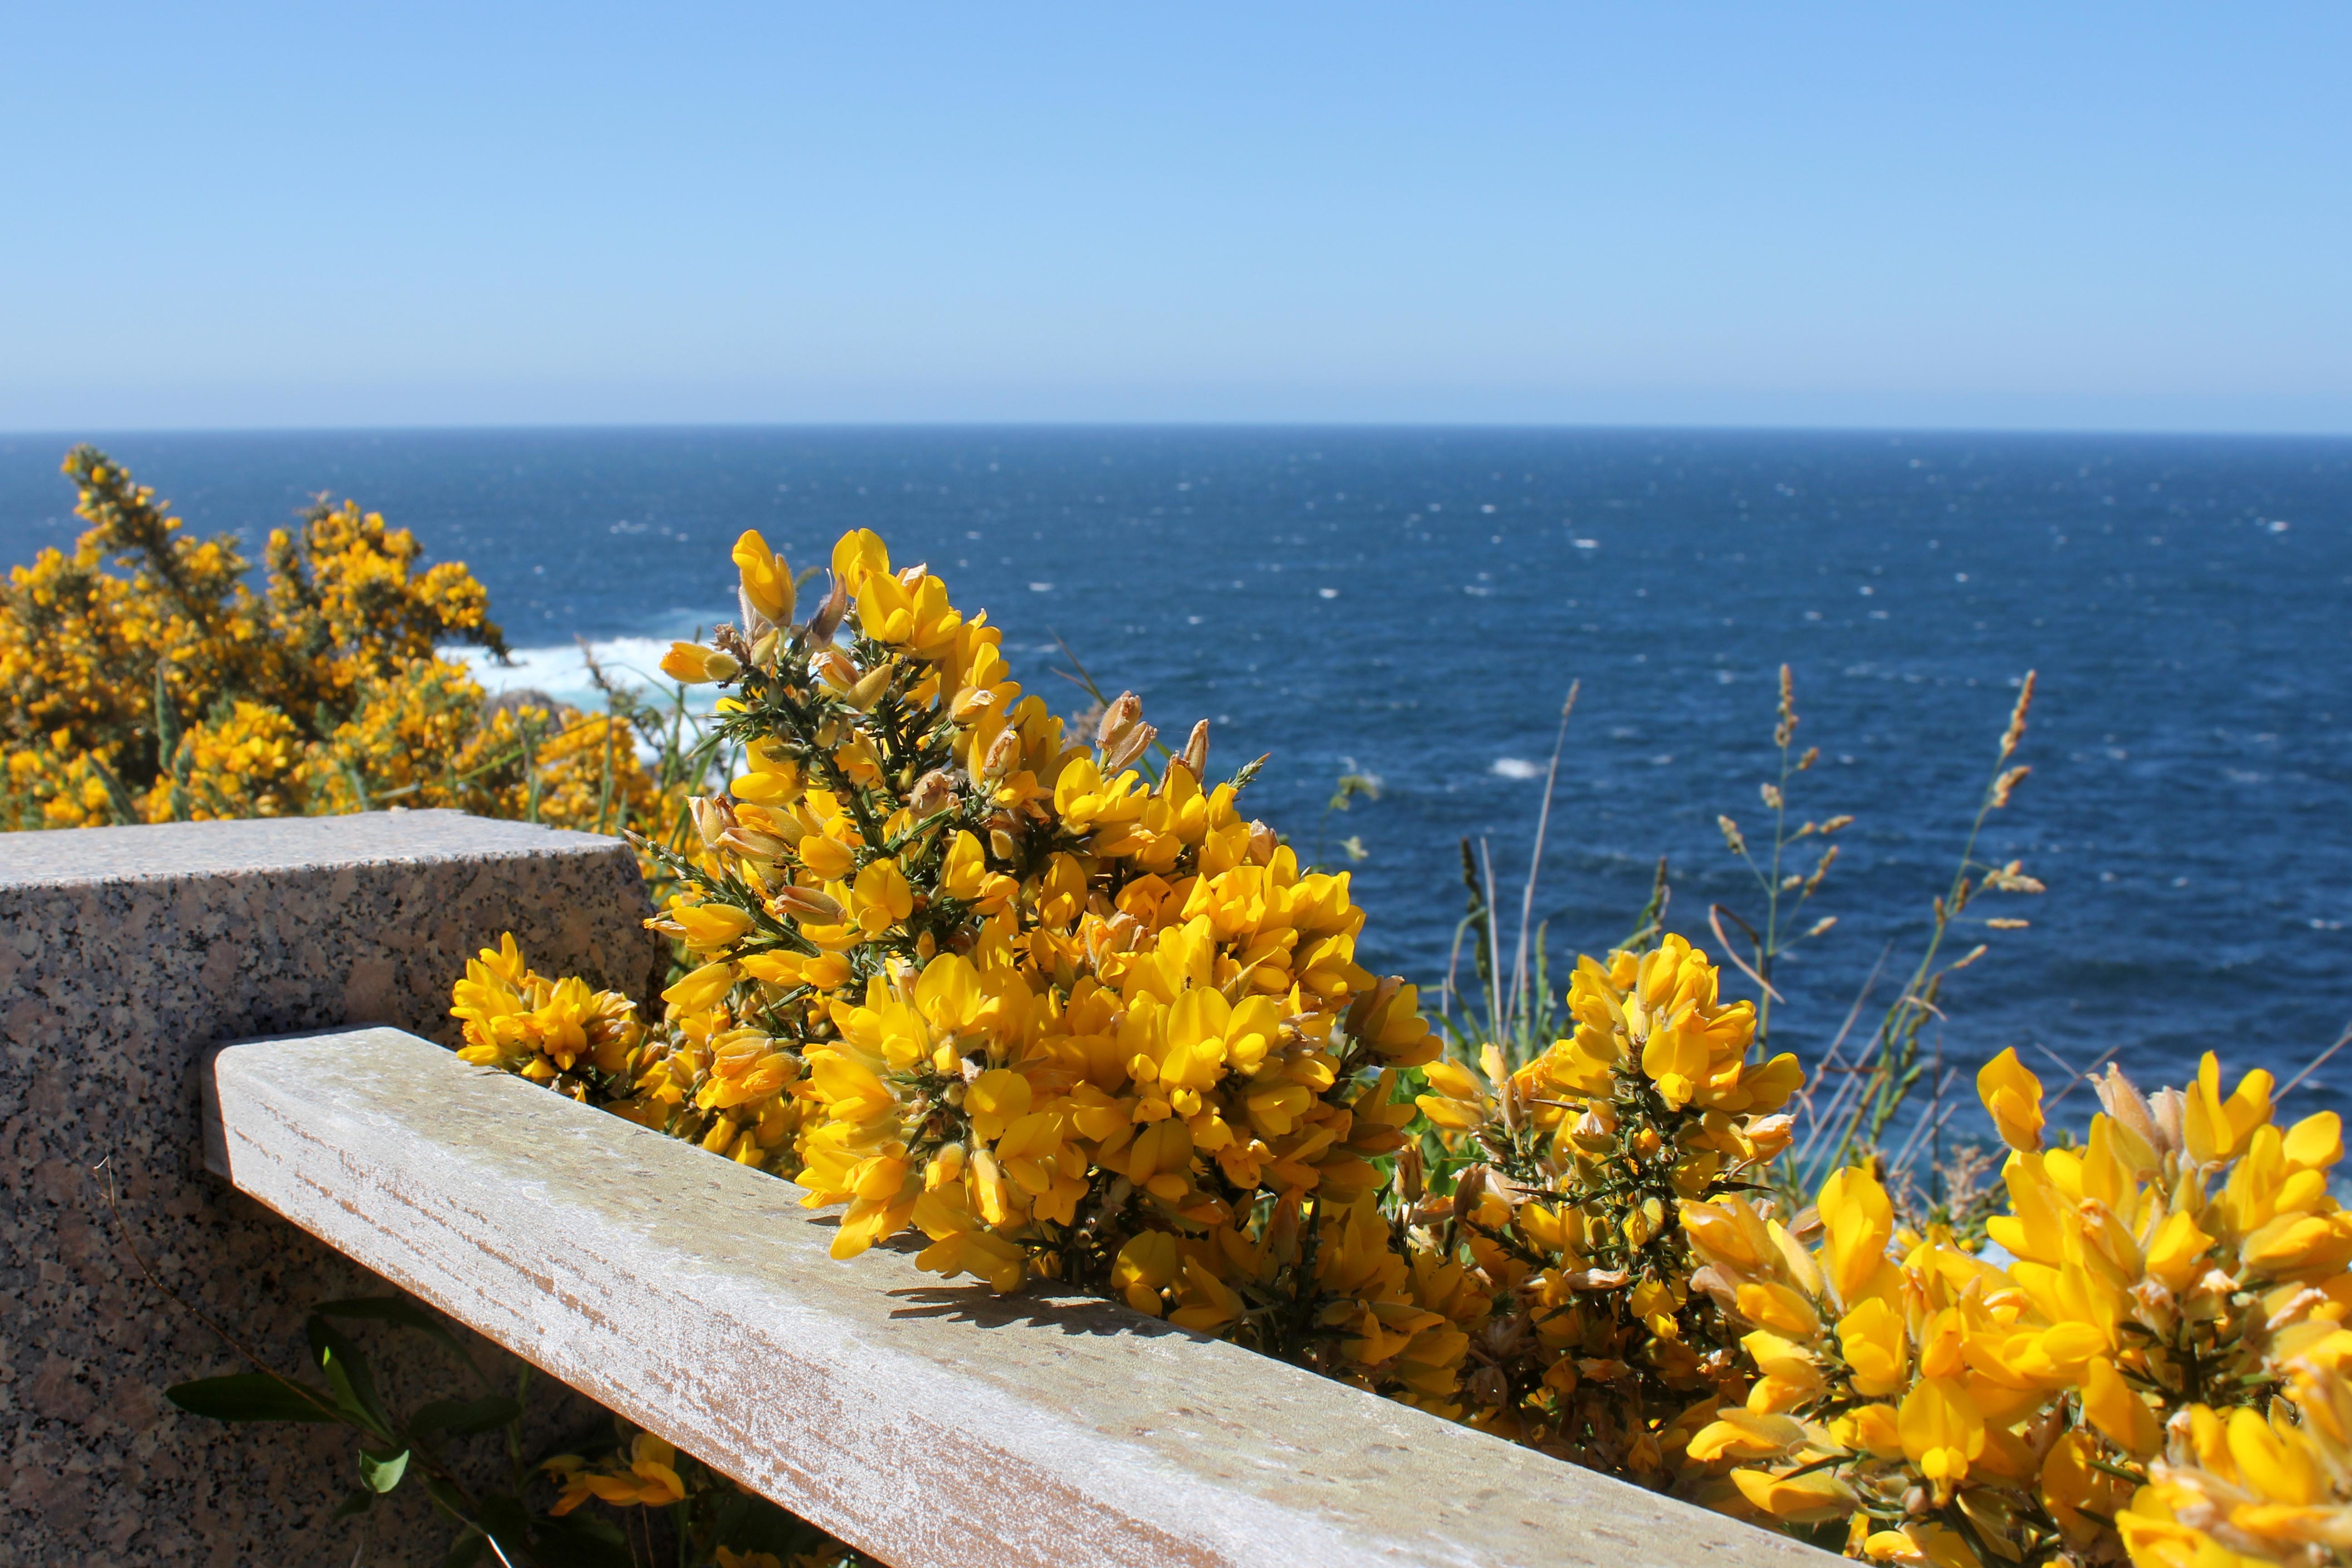
sea, coast, tree, plant, leaf, shore, flower, autumn, yellow, flora, season